Monastery of St. Nicholas of Rošci

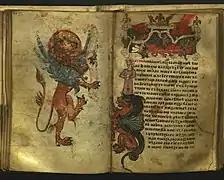
Pages from the Gospel of St. Nicholas

The monastery is located at the foot of the Kablar, on the left bank of the West Morava, in the territory of the village of Rošci.